Godwin Emefiele

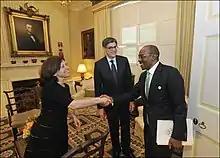
Godwin Emefiele (right) with U.S. Treasury Secretary Jacob J. Lew and Deputy Secretary Sarah Bloom Raskin in 2015

Emefiele was the governor of the Central Bank of Nigeria from 4 June 2014 to 9 June 2023 when he was suspended by President Bola Tinubu. During his first term, he supervised an interventionist currency policy at the behest of the presidency, propping up the Nigerian Naira by pumping billions of dollars into the foreign exchange market. He also introduced a multiple exchange rate regime to try to mask pressure on the Naira and avoid a series of devaluations.